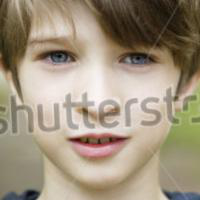
Age group: age 01-10